Answer in natural language. Which point is closer to the camera taking this photo, point A  or point B? Choose between the following options: B or A
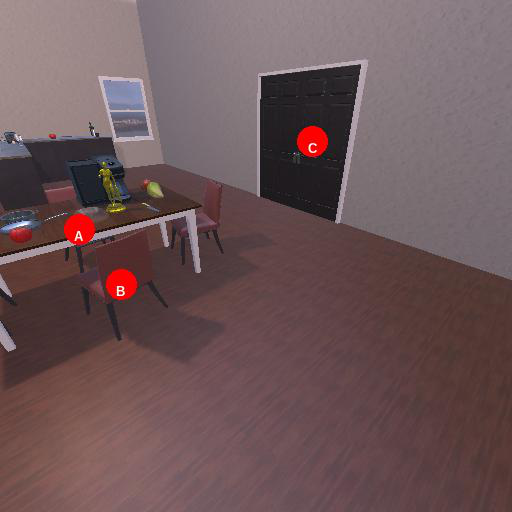
<answer>B</answer>